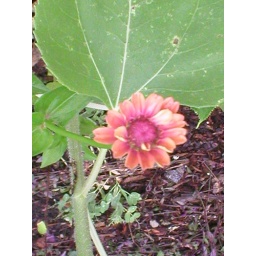
these came from the pack of seeds that the kids put in the front flower bed